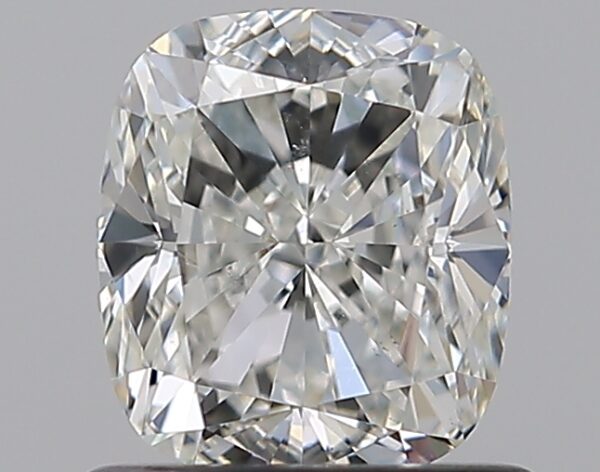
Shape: cushion
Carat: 1.01
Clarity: VS2
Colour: I
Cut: EX
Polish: EX
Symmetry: EX
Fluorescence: N
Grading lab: GIA
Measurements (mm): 5.95 x 5.24 x 3.65